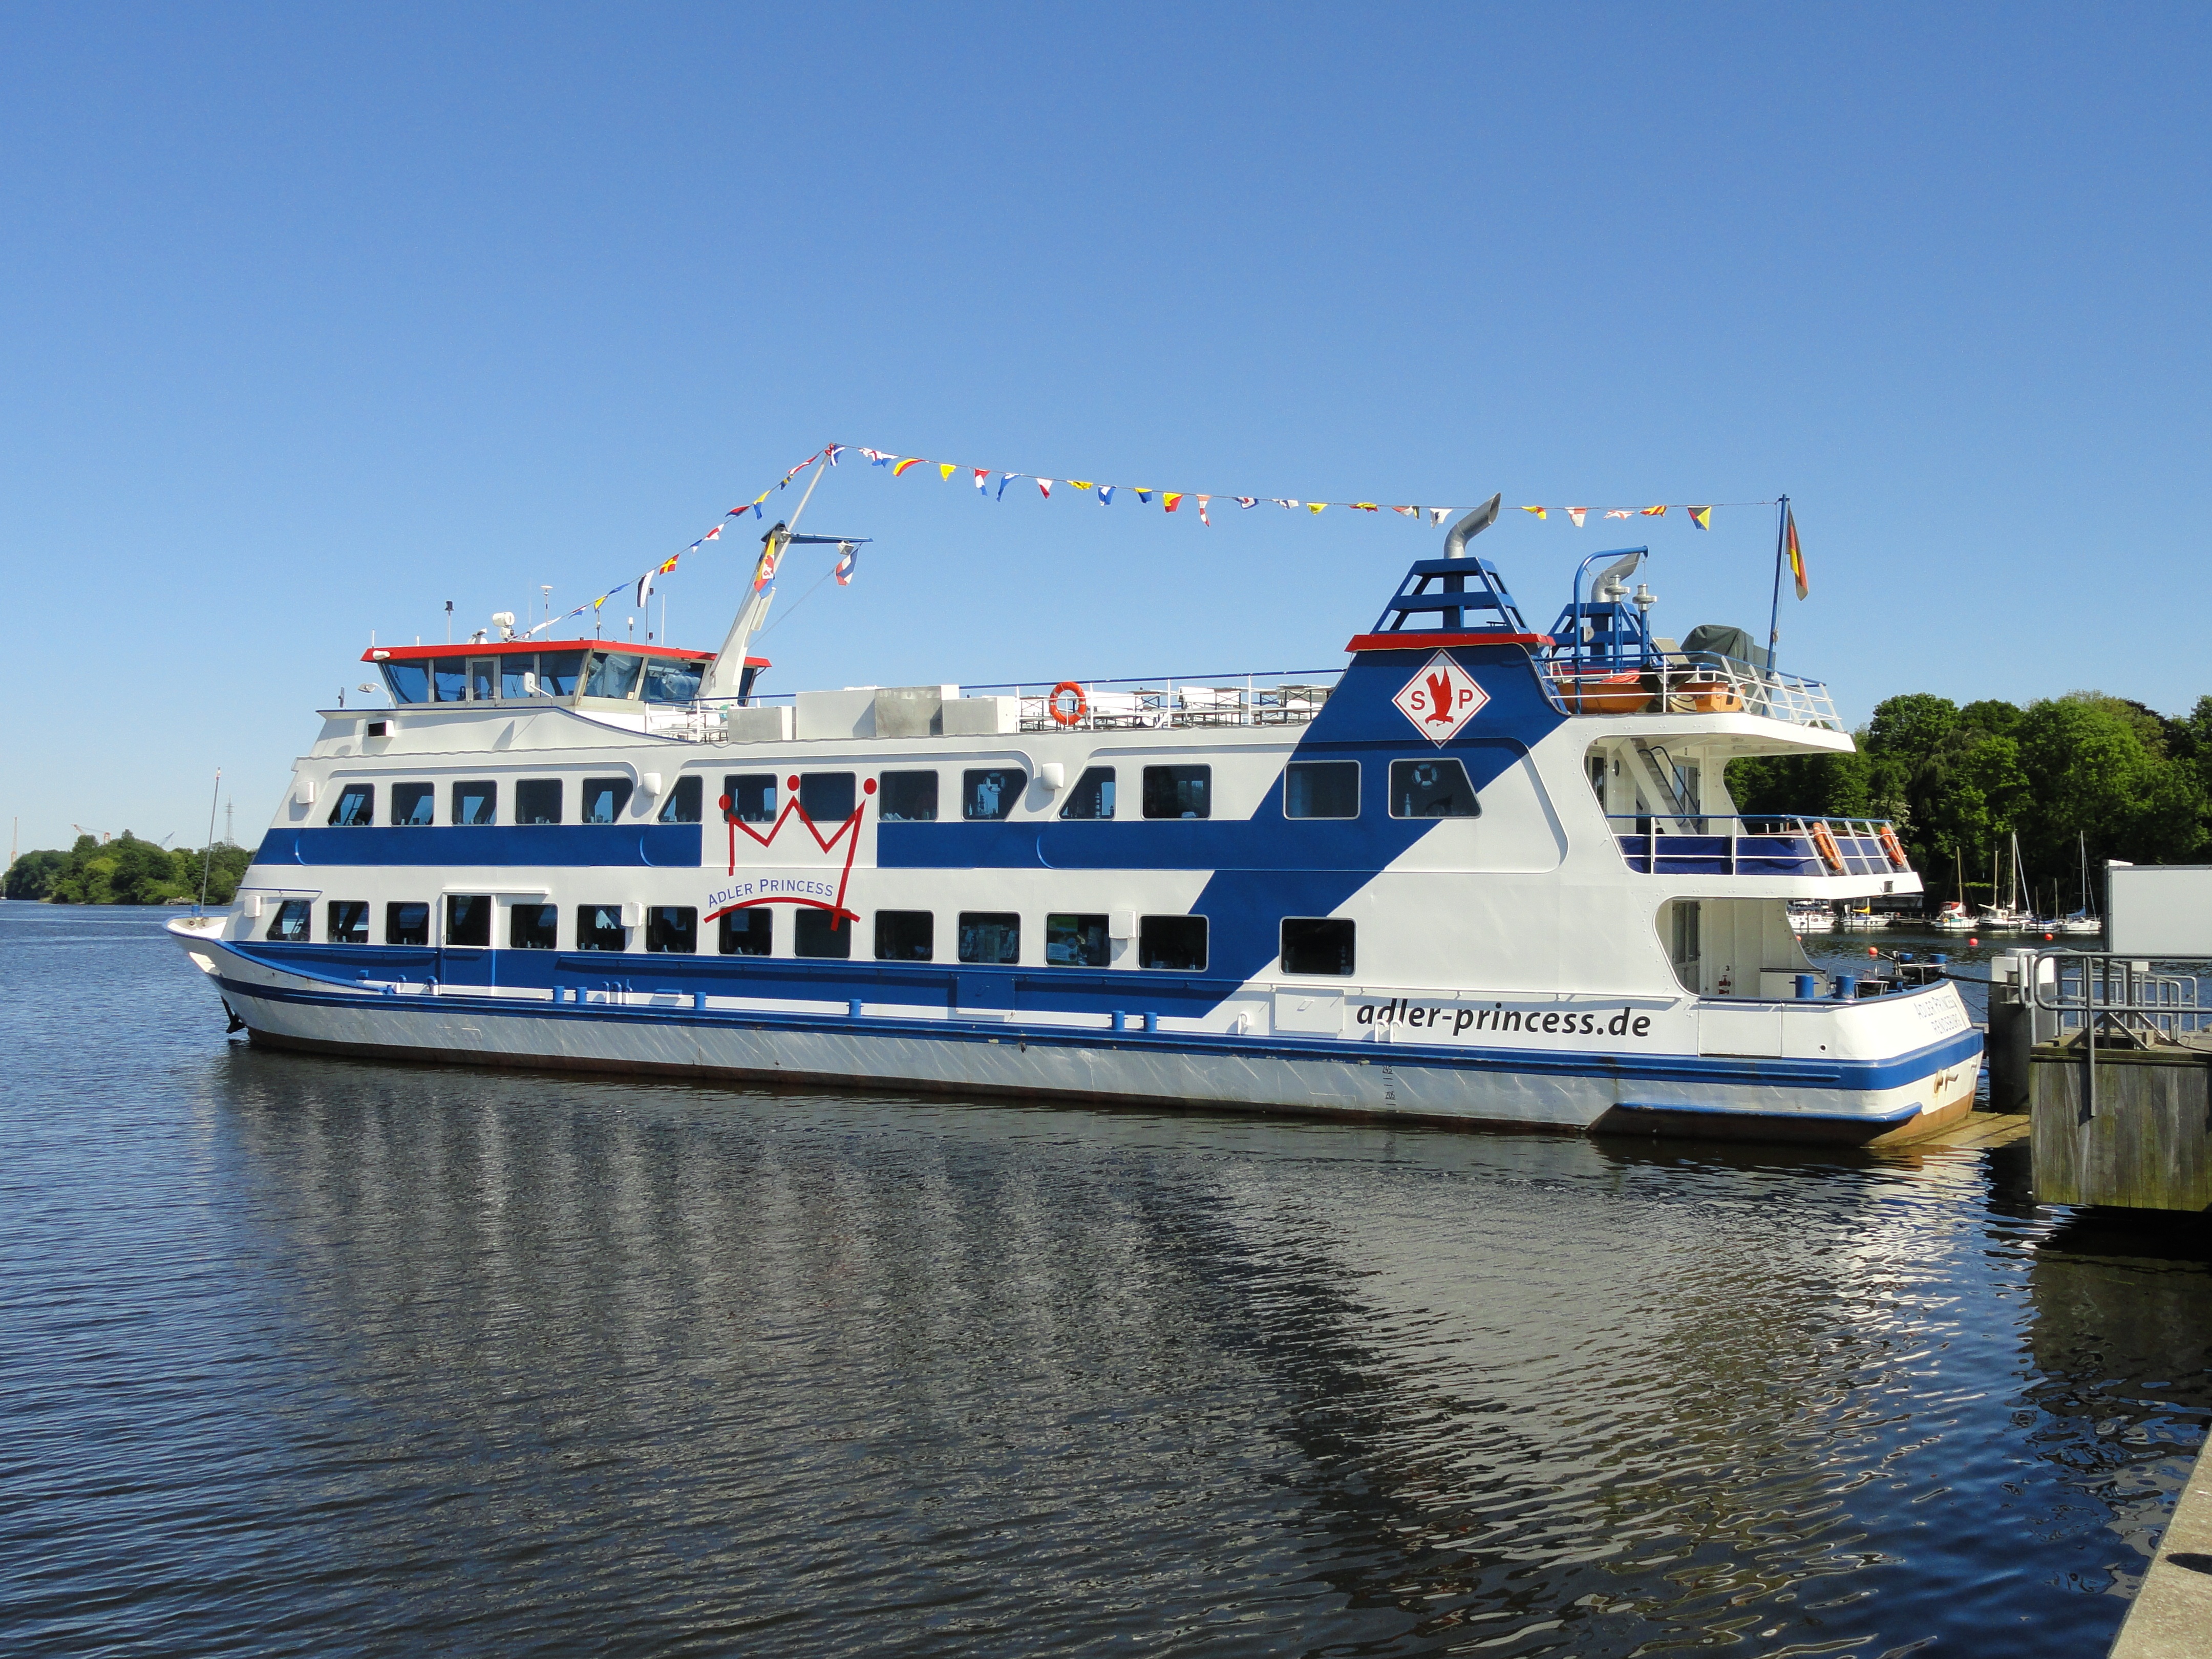
water, boat, ship, transport, vessel, vehicle, cargo ship, waterway, ferry, boating, germany, channel, watercraft, rendsburg, motor ship, passenger ship, freight transport, adler princess